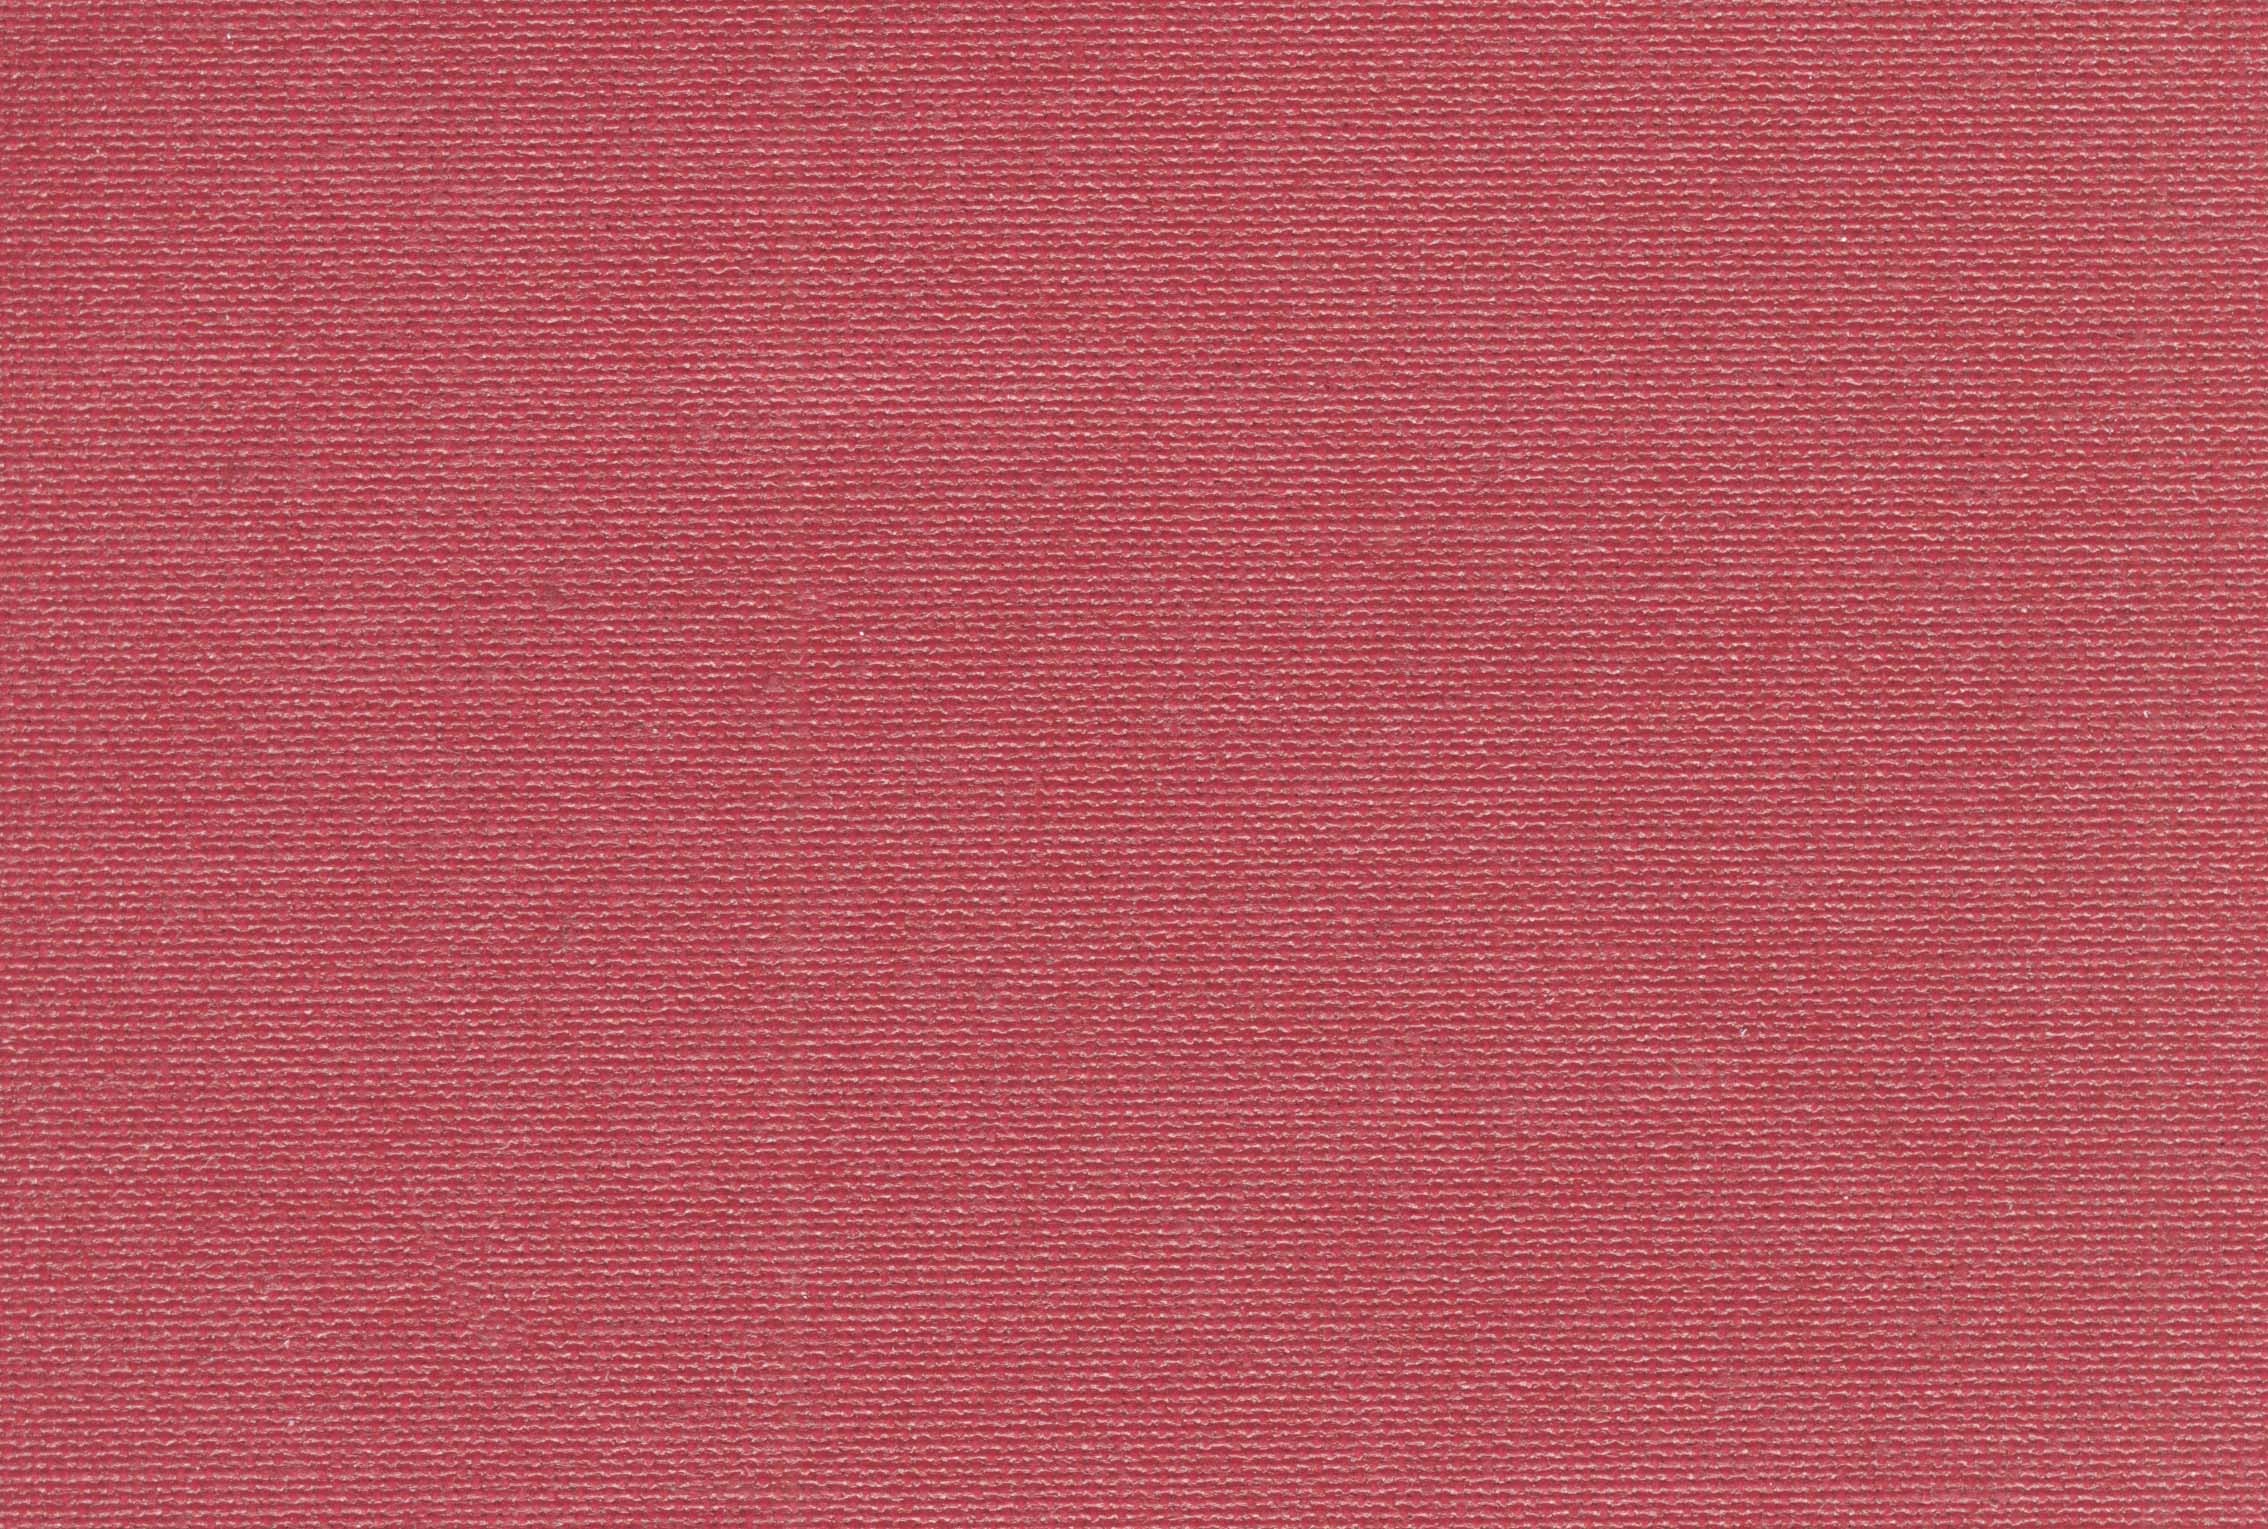
texture, floor, pattern, line, red, pink, material, fabric, textile, background, magenta, tissue, canvas, flooring, wine red